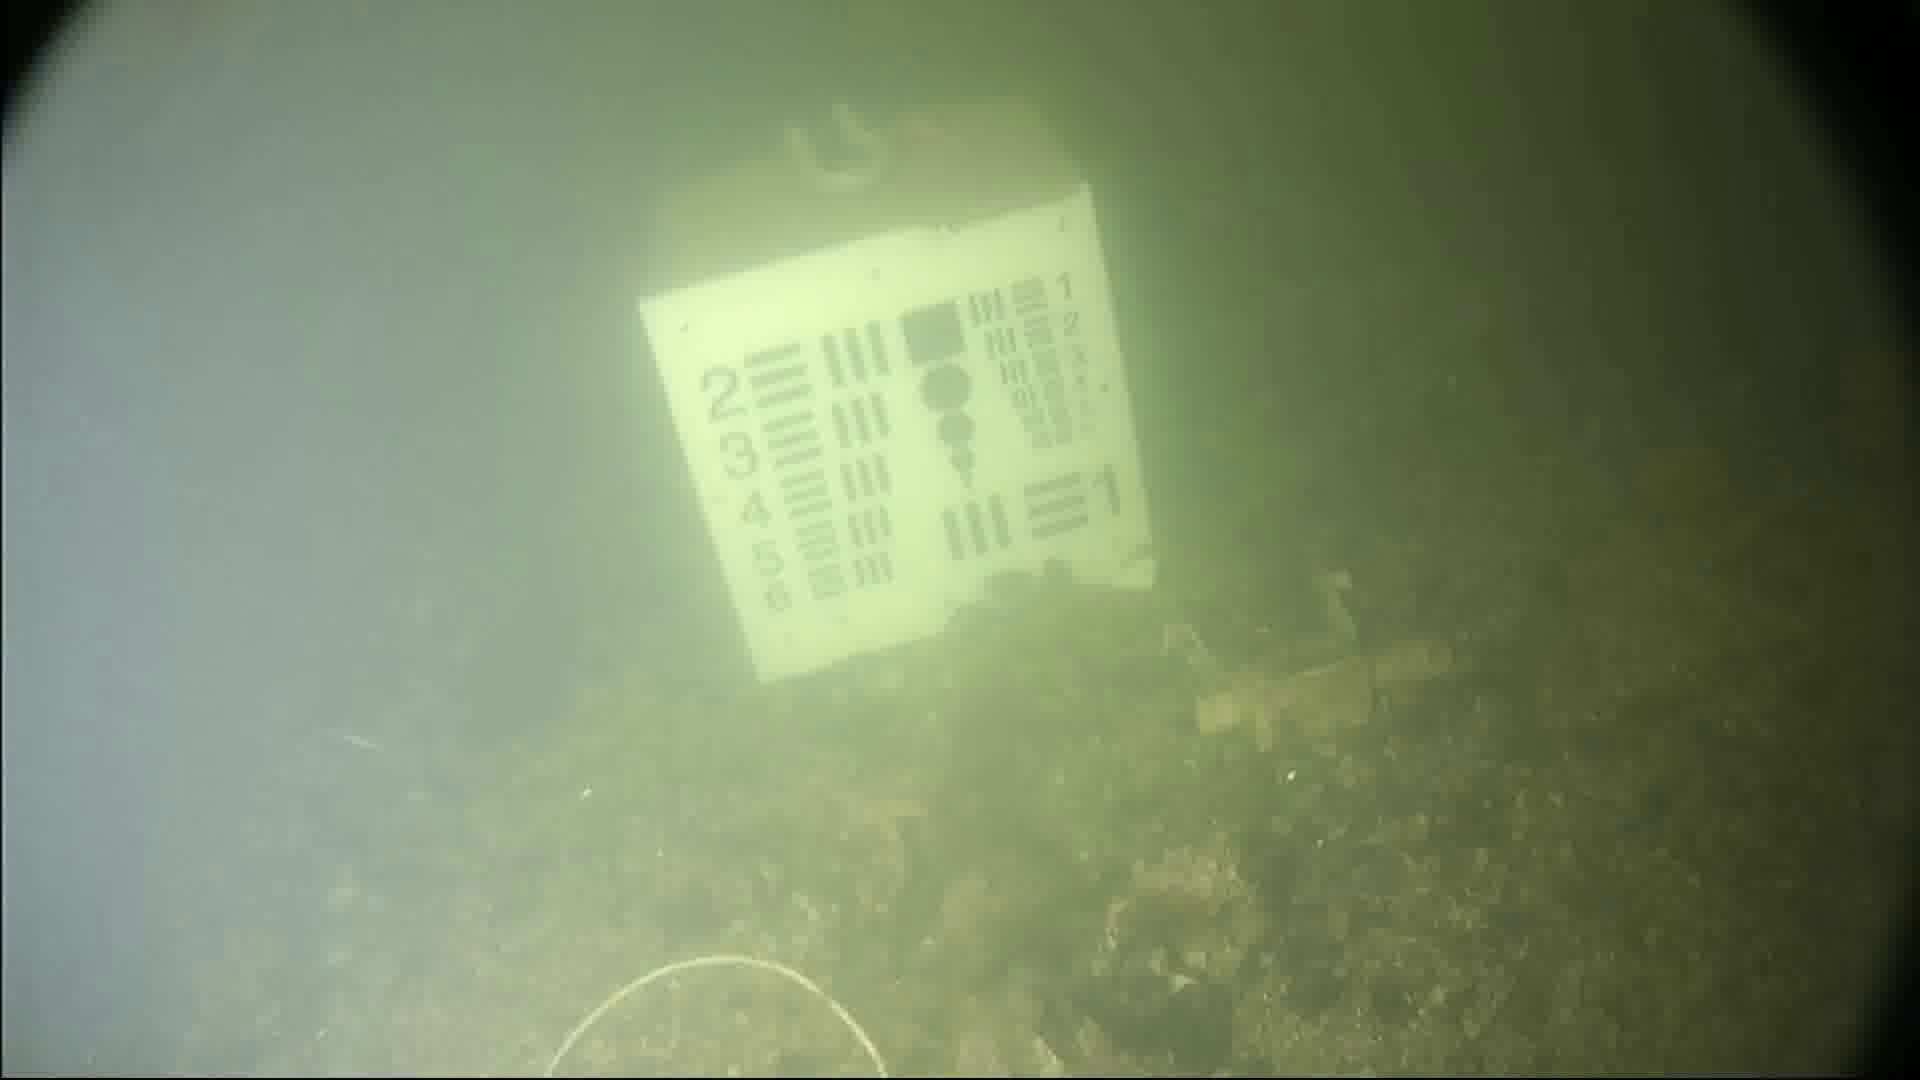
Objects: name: starfish